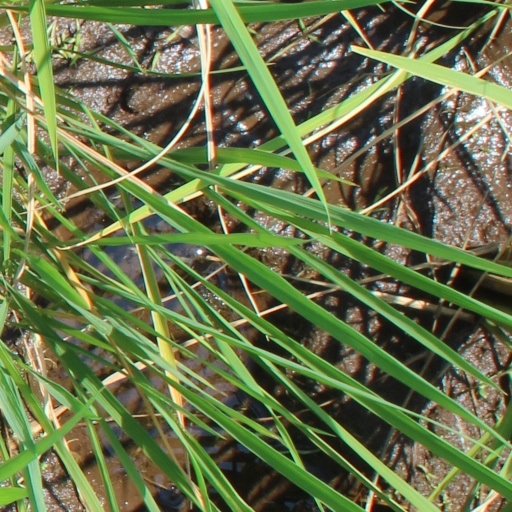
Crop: rice